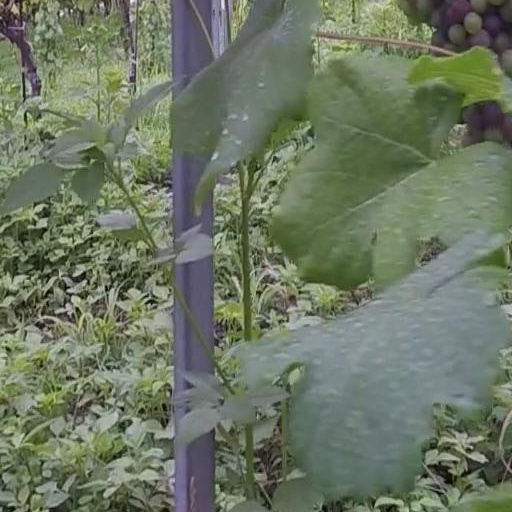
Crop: grape